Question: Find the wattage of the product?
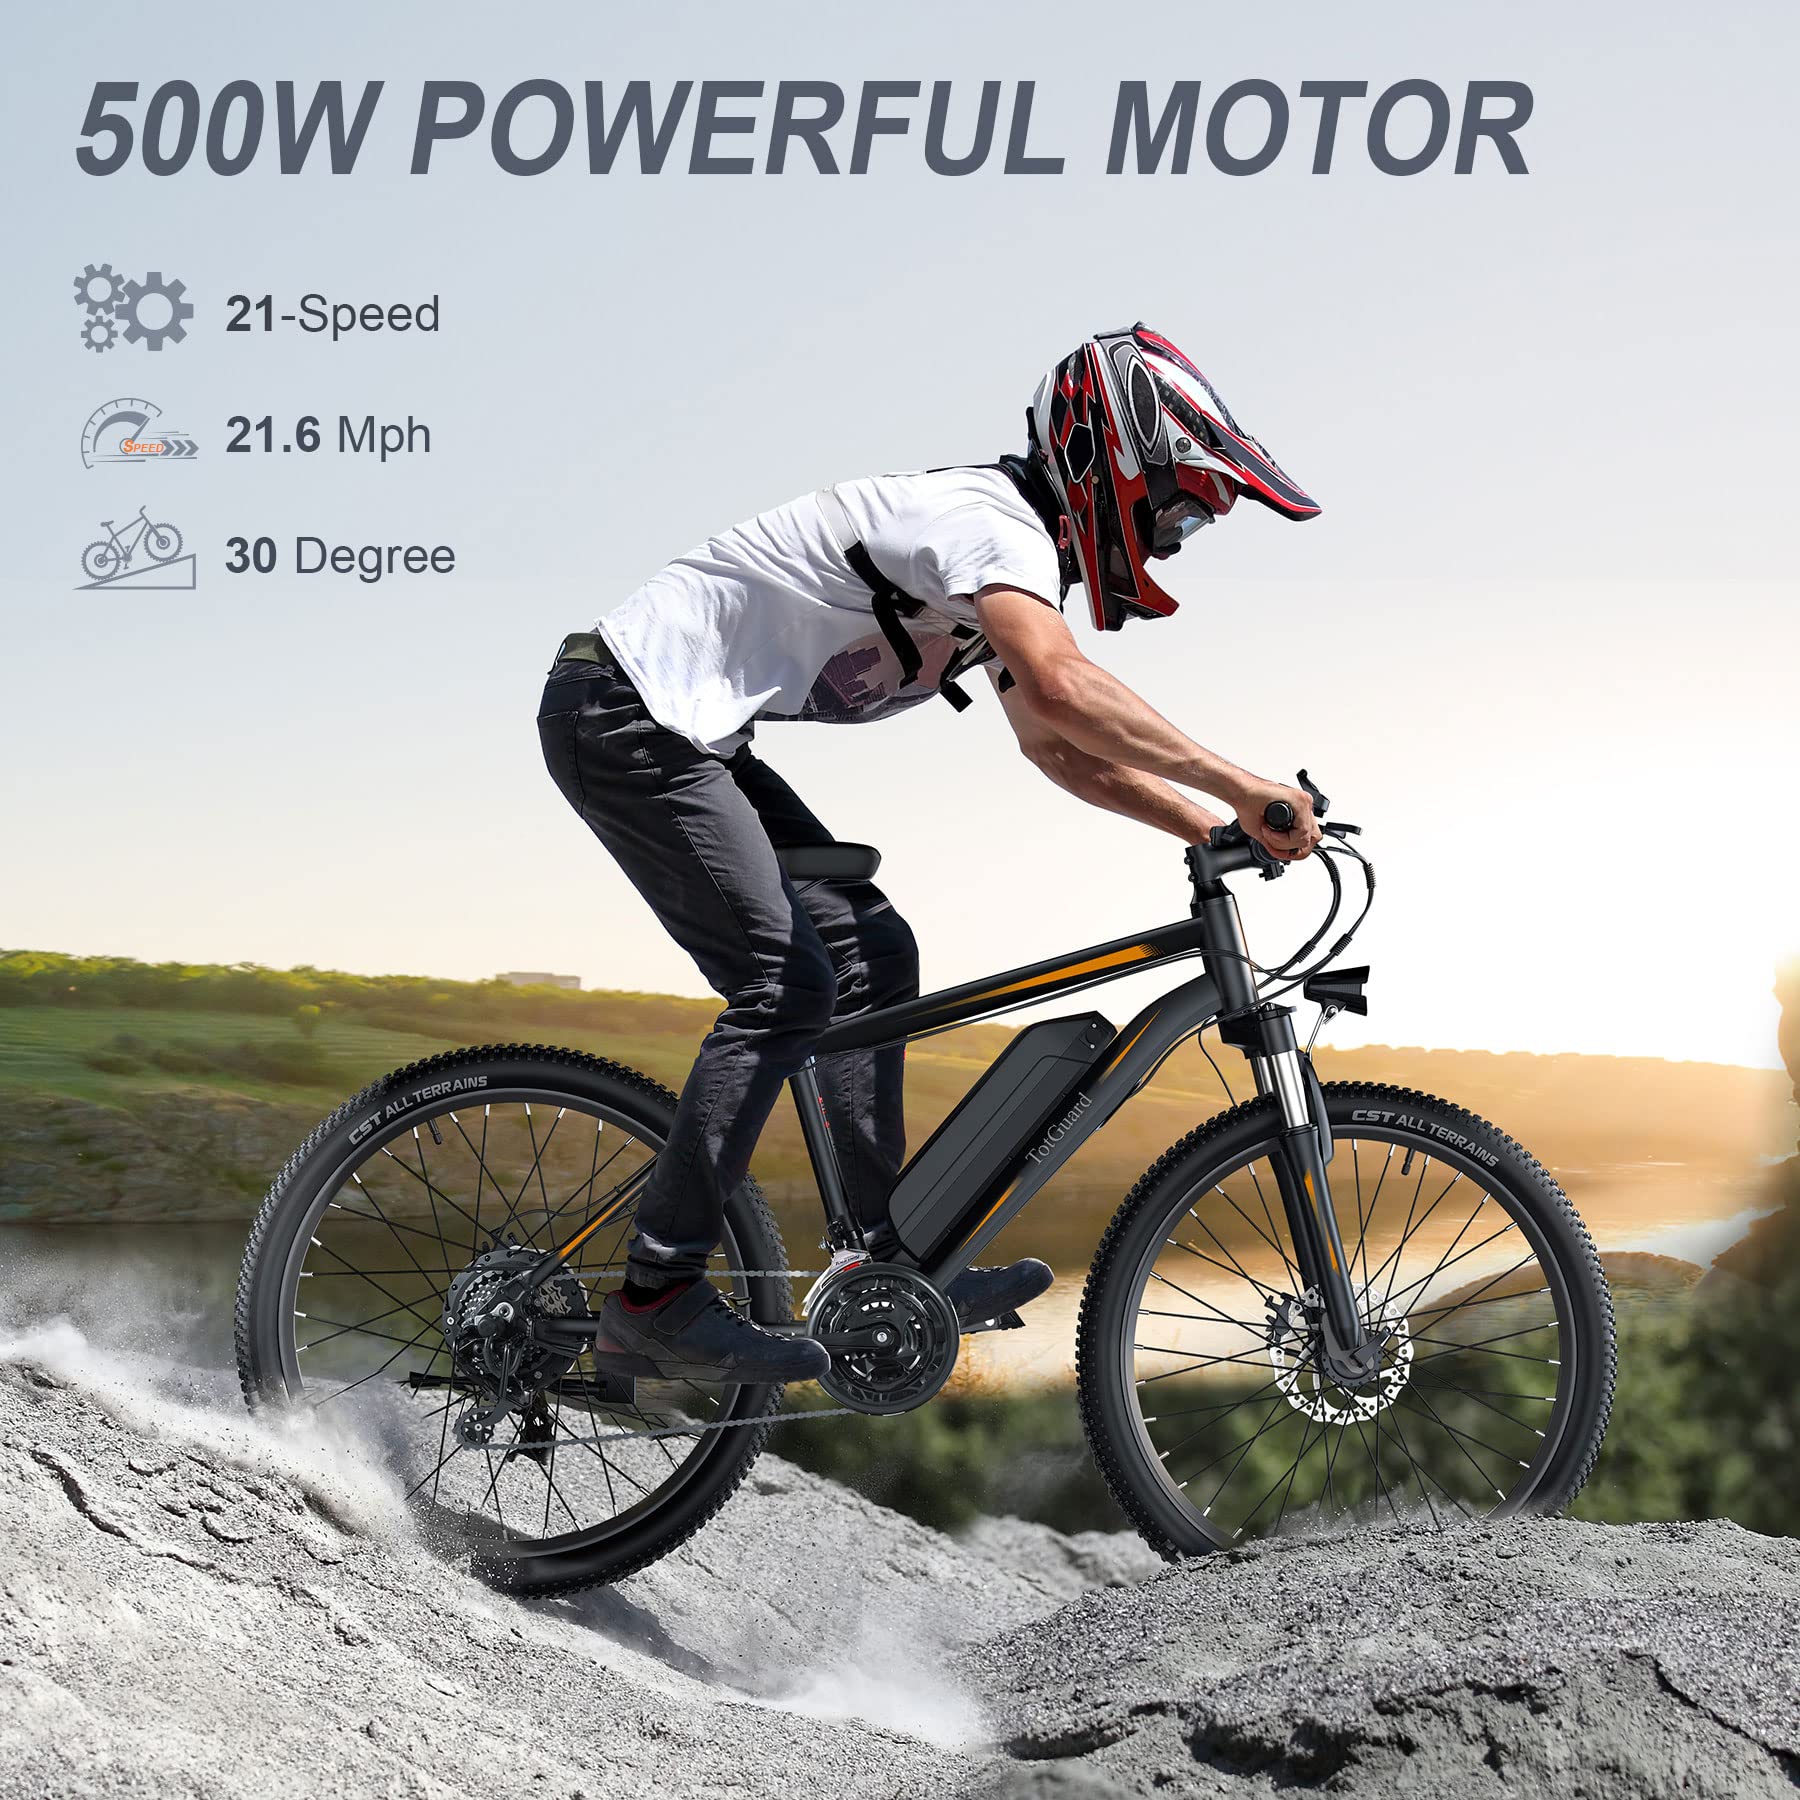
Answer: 500.0 watt